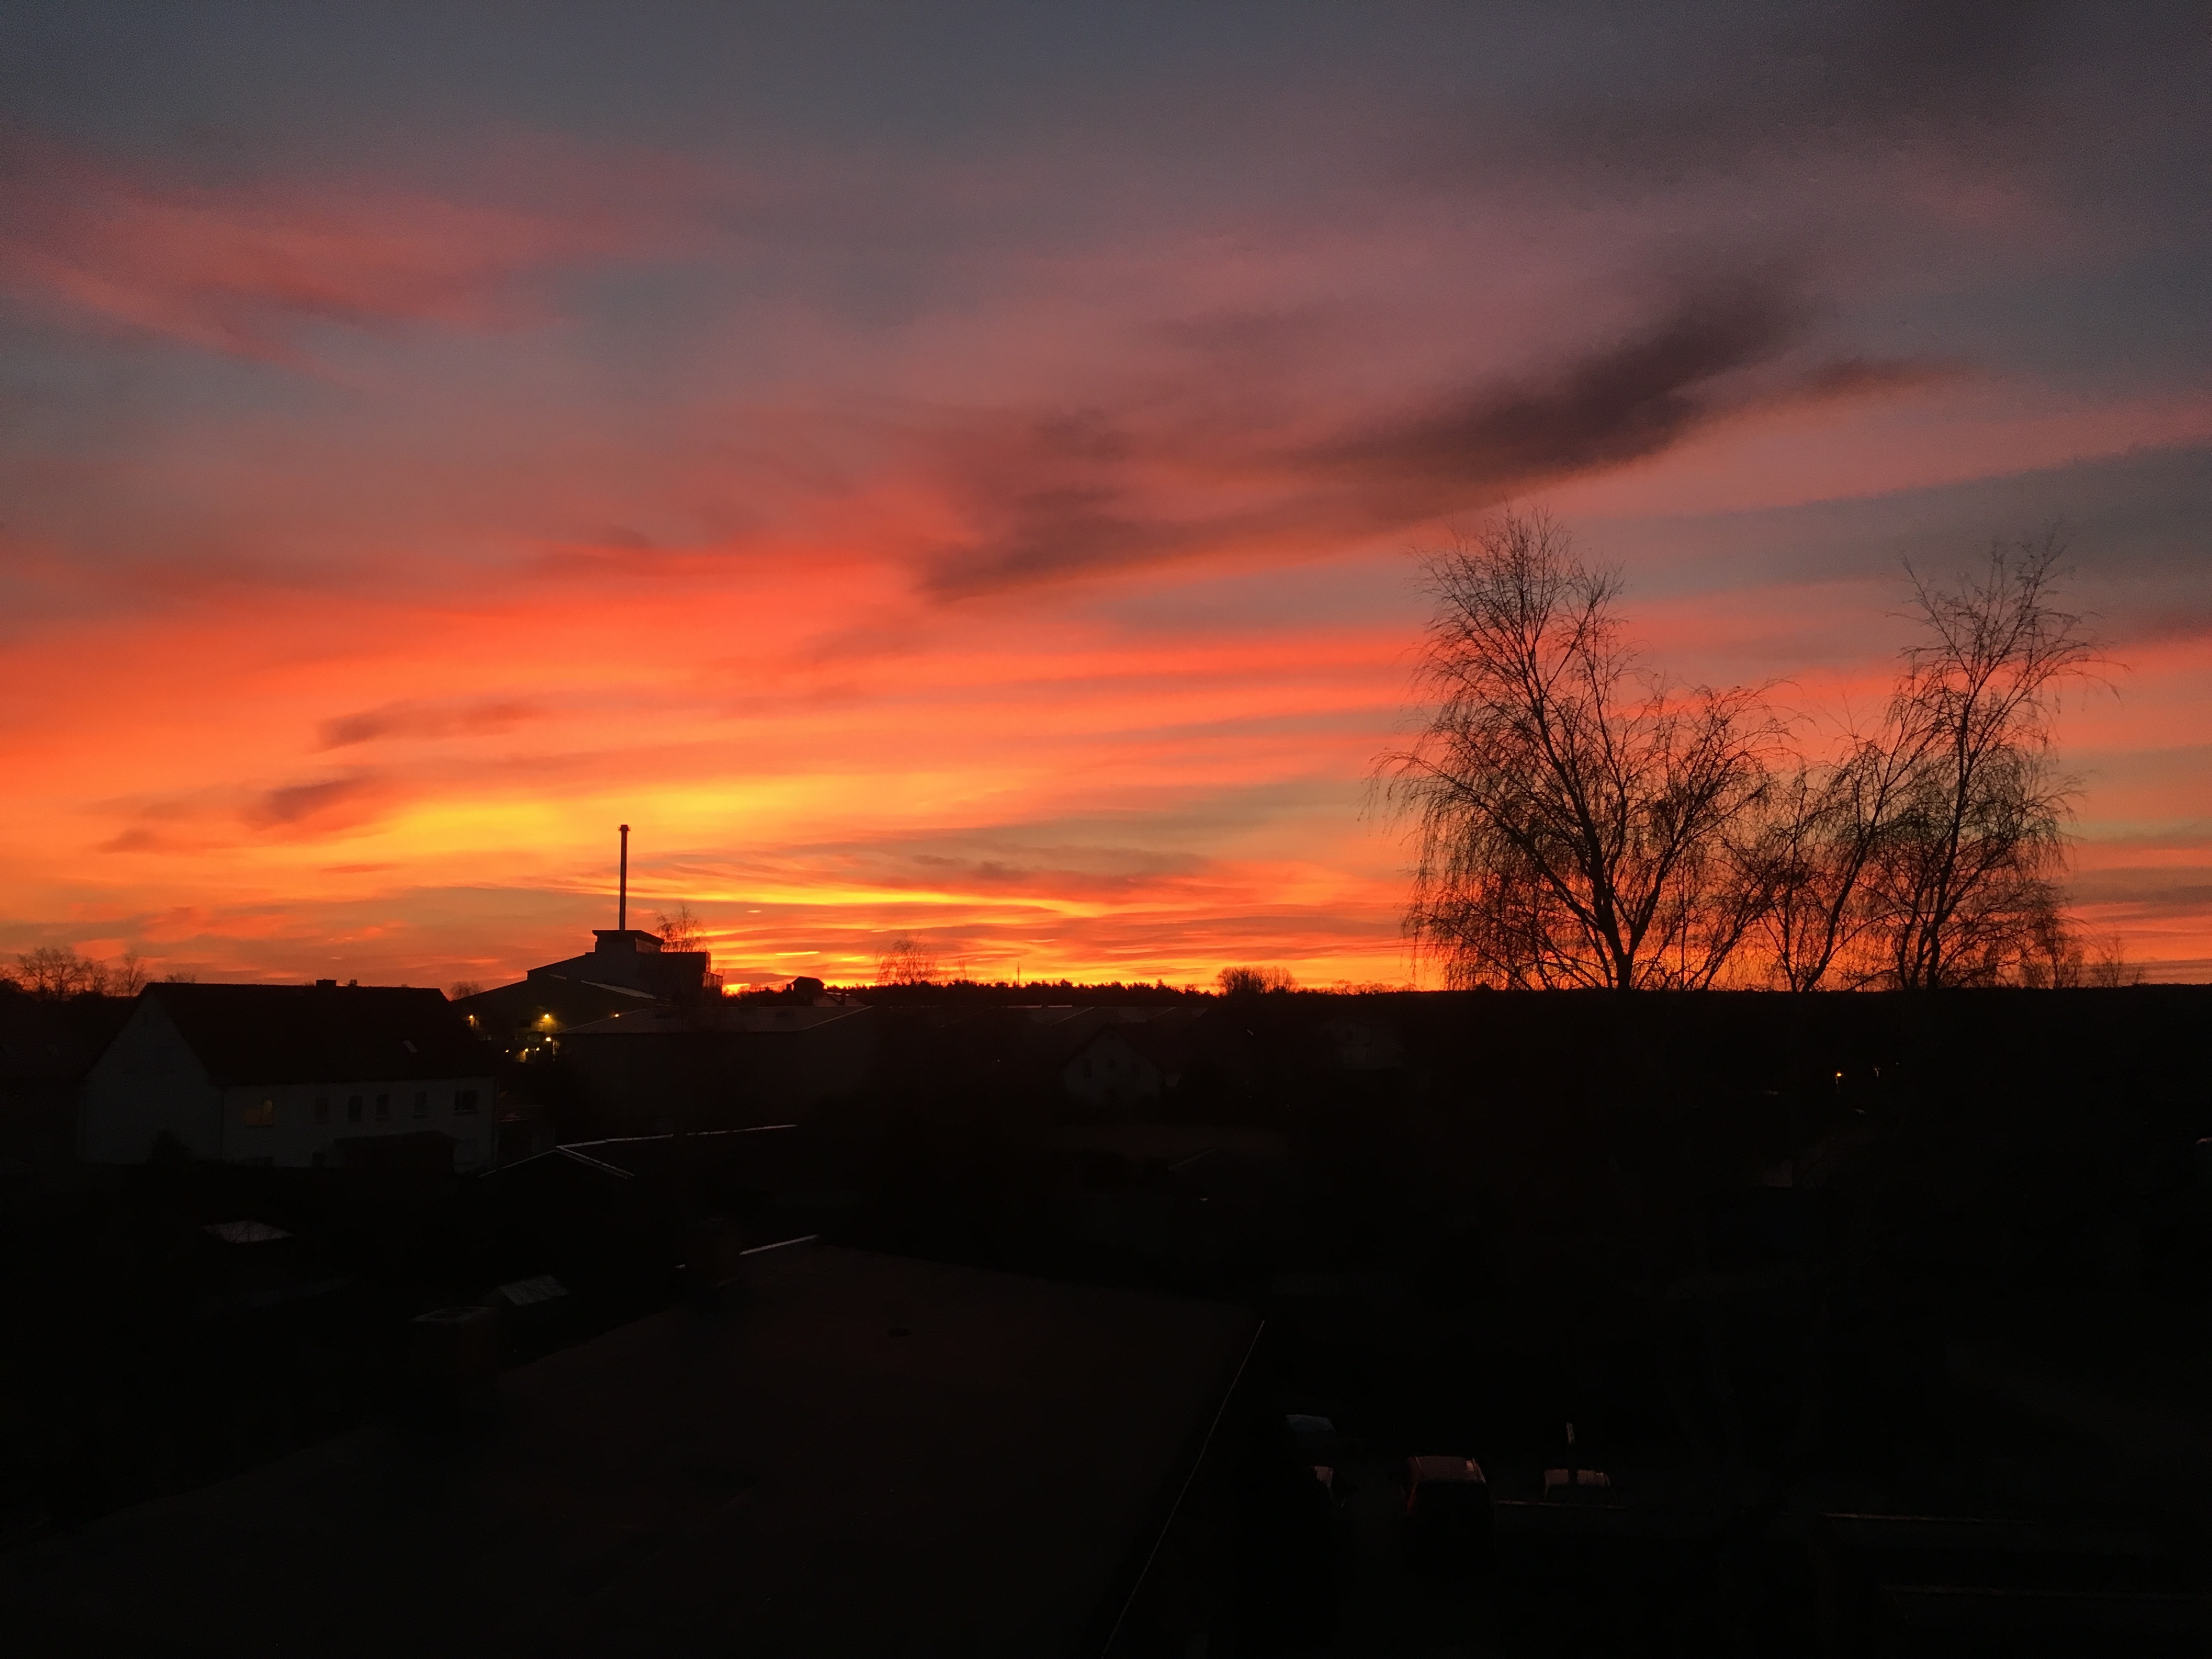
cloud, sky, sun, sunrise, sunset, morning, dawn, atmosphere, dusk, evening, orange, evening sun, abendstimmung, afterglow, red clouds, drebkau, red sky at morning